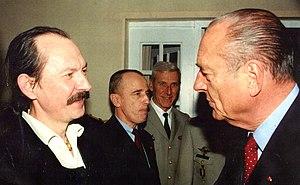
A l'occasion du Bicentenaire 1802-2002 des Ecoles de Saint-Cyr , l'auteur de BD René Le Honzec a été sollicité pour réaliser un album retraçant cette histoire. Le Président Chirac s'est vu offrir à l'inauguration de l'Année du Bicentenaire une planche originale de la BD par les Élèves et en a remercié personnellement l'auteur invité à l'Ecole de Guerre à Paris en janvier 2002.
René Le Honzec, né en 1951, est un dessinateur français.